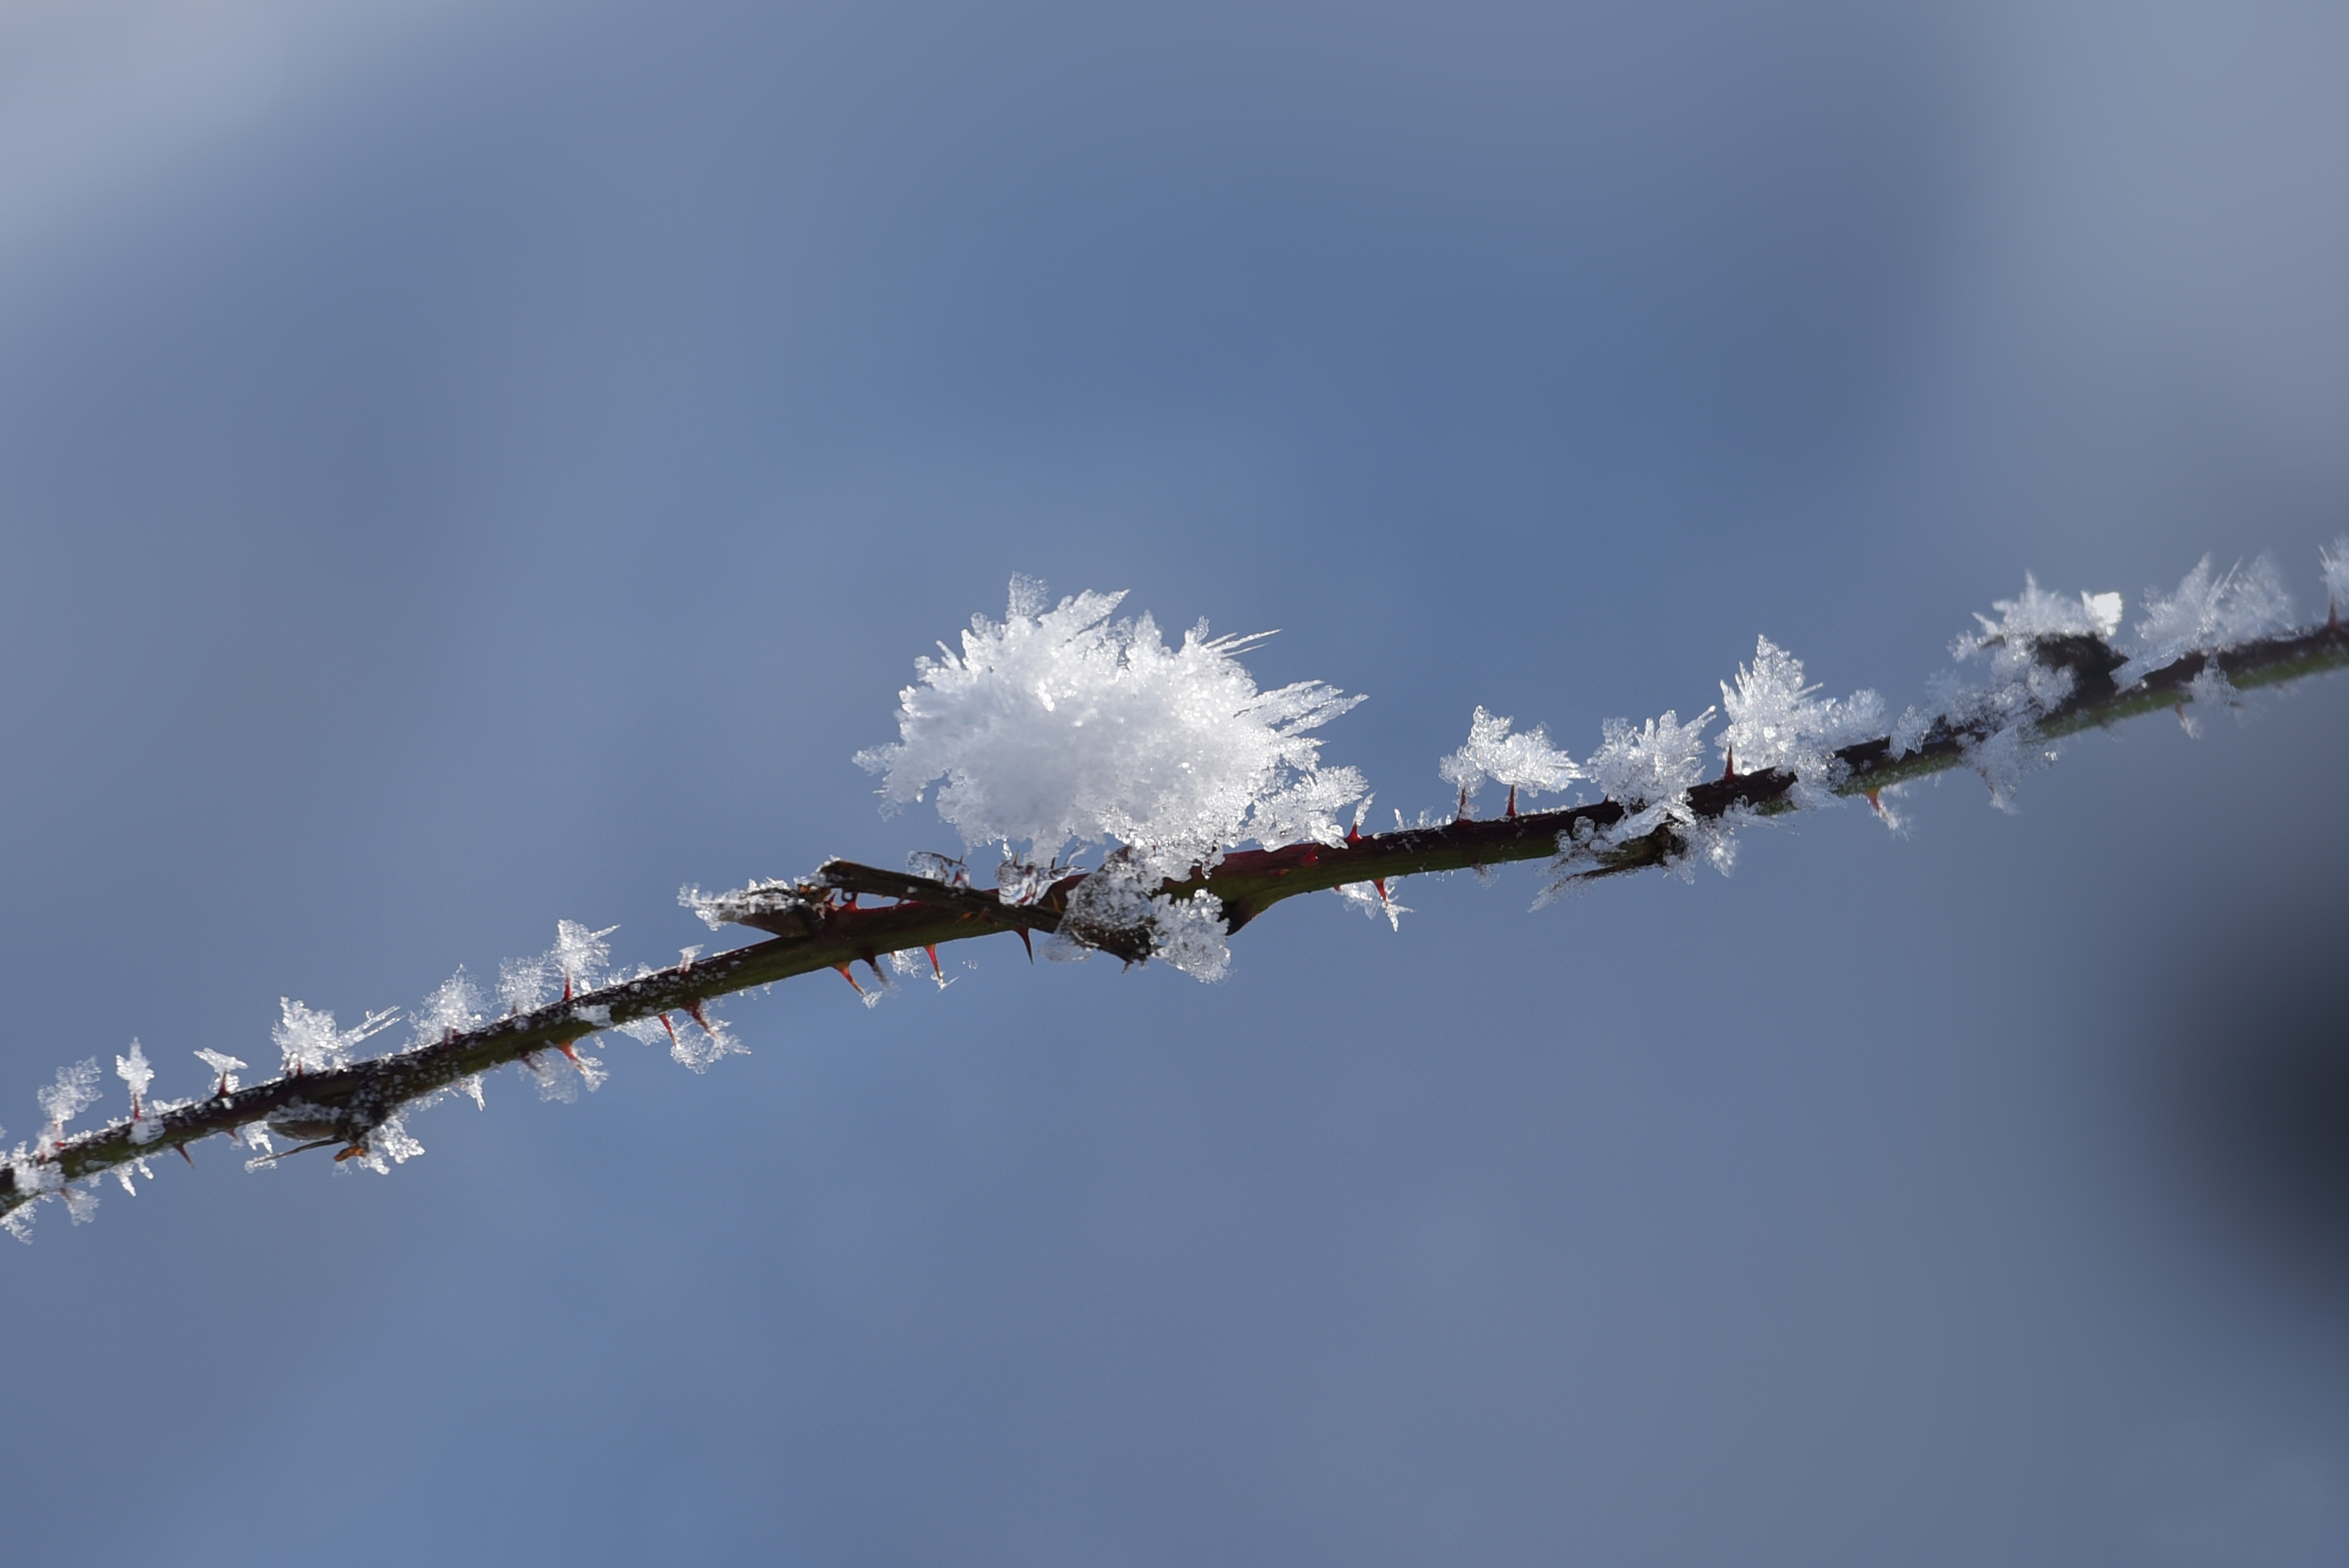
tree, nature, branch, snow, cold, winter, fence, cloud, plant, sky, sunlight, leaf, flower, frost, ice, reflection, weather, frozen, season, twig, icy, winter magic, freezing, macro photography, ice flowers, atmosphere of earth, plant stem